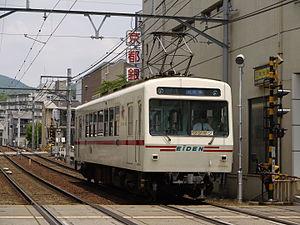
La Eizan Electric Railway Co., Ltd., également appelée Eiden, est une compagnie de transport de passagers qui exploite deux lignes de chemin de fer au nord-est de Kyoto, au Japon. Elle permet de desservir les monts Hiei et Kurama. C'est une filiale de la compagnie Keihan Electric Railway.